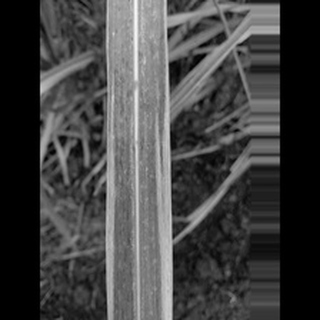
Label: sugarcane_rust